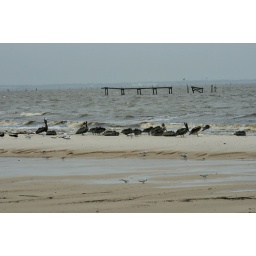
pelicans &amp;amp; birds on the beach near coleman ave, waveland